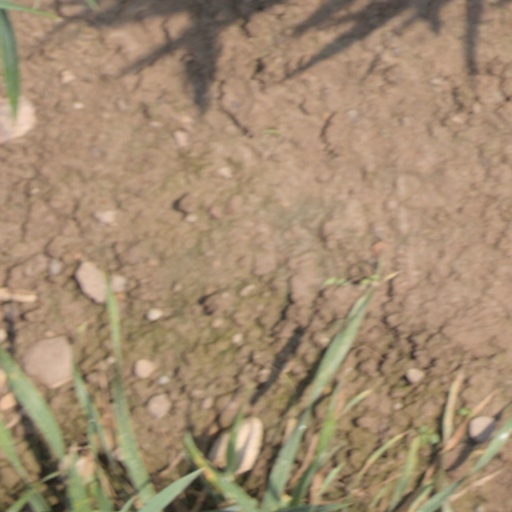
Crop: wheat